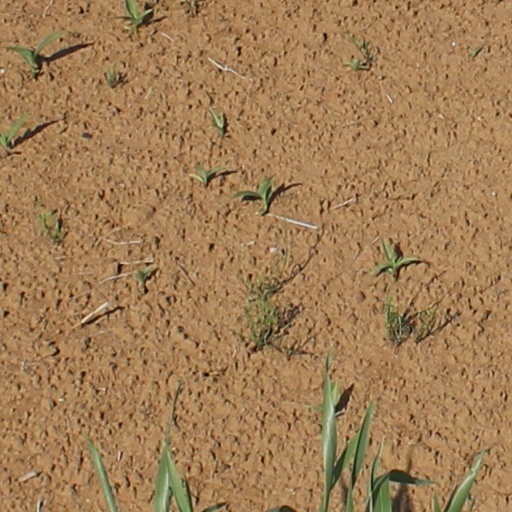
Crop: wheat